Le Villars

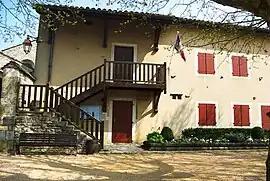
Town hall

Le Villars is a commune in the Saône-et-Loire department in the region of Bourgogne-Franche-Comté in eastern France.